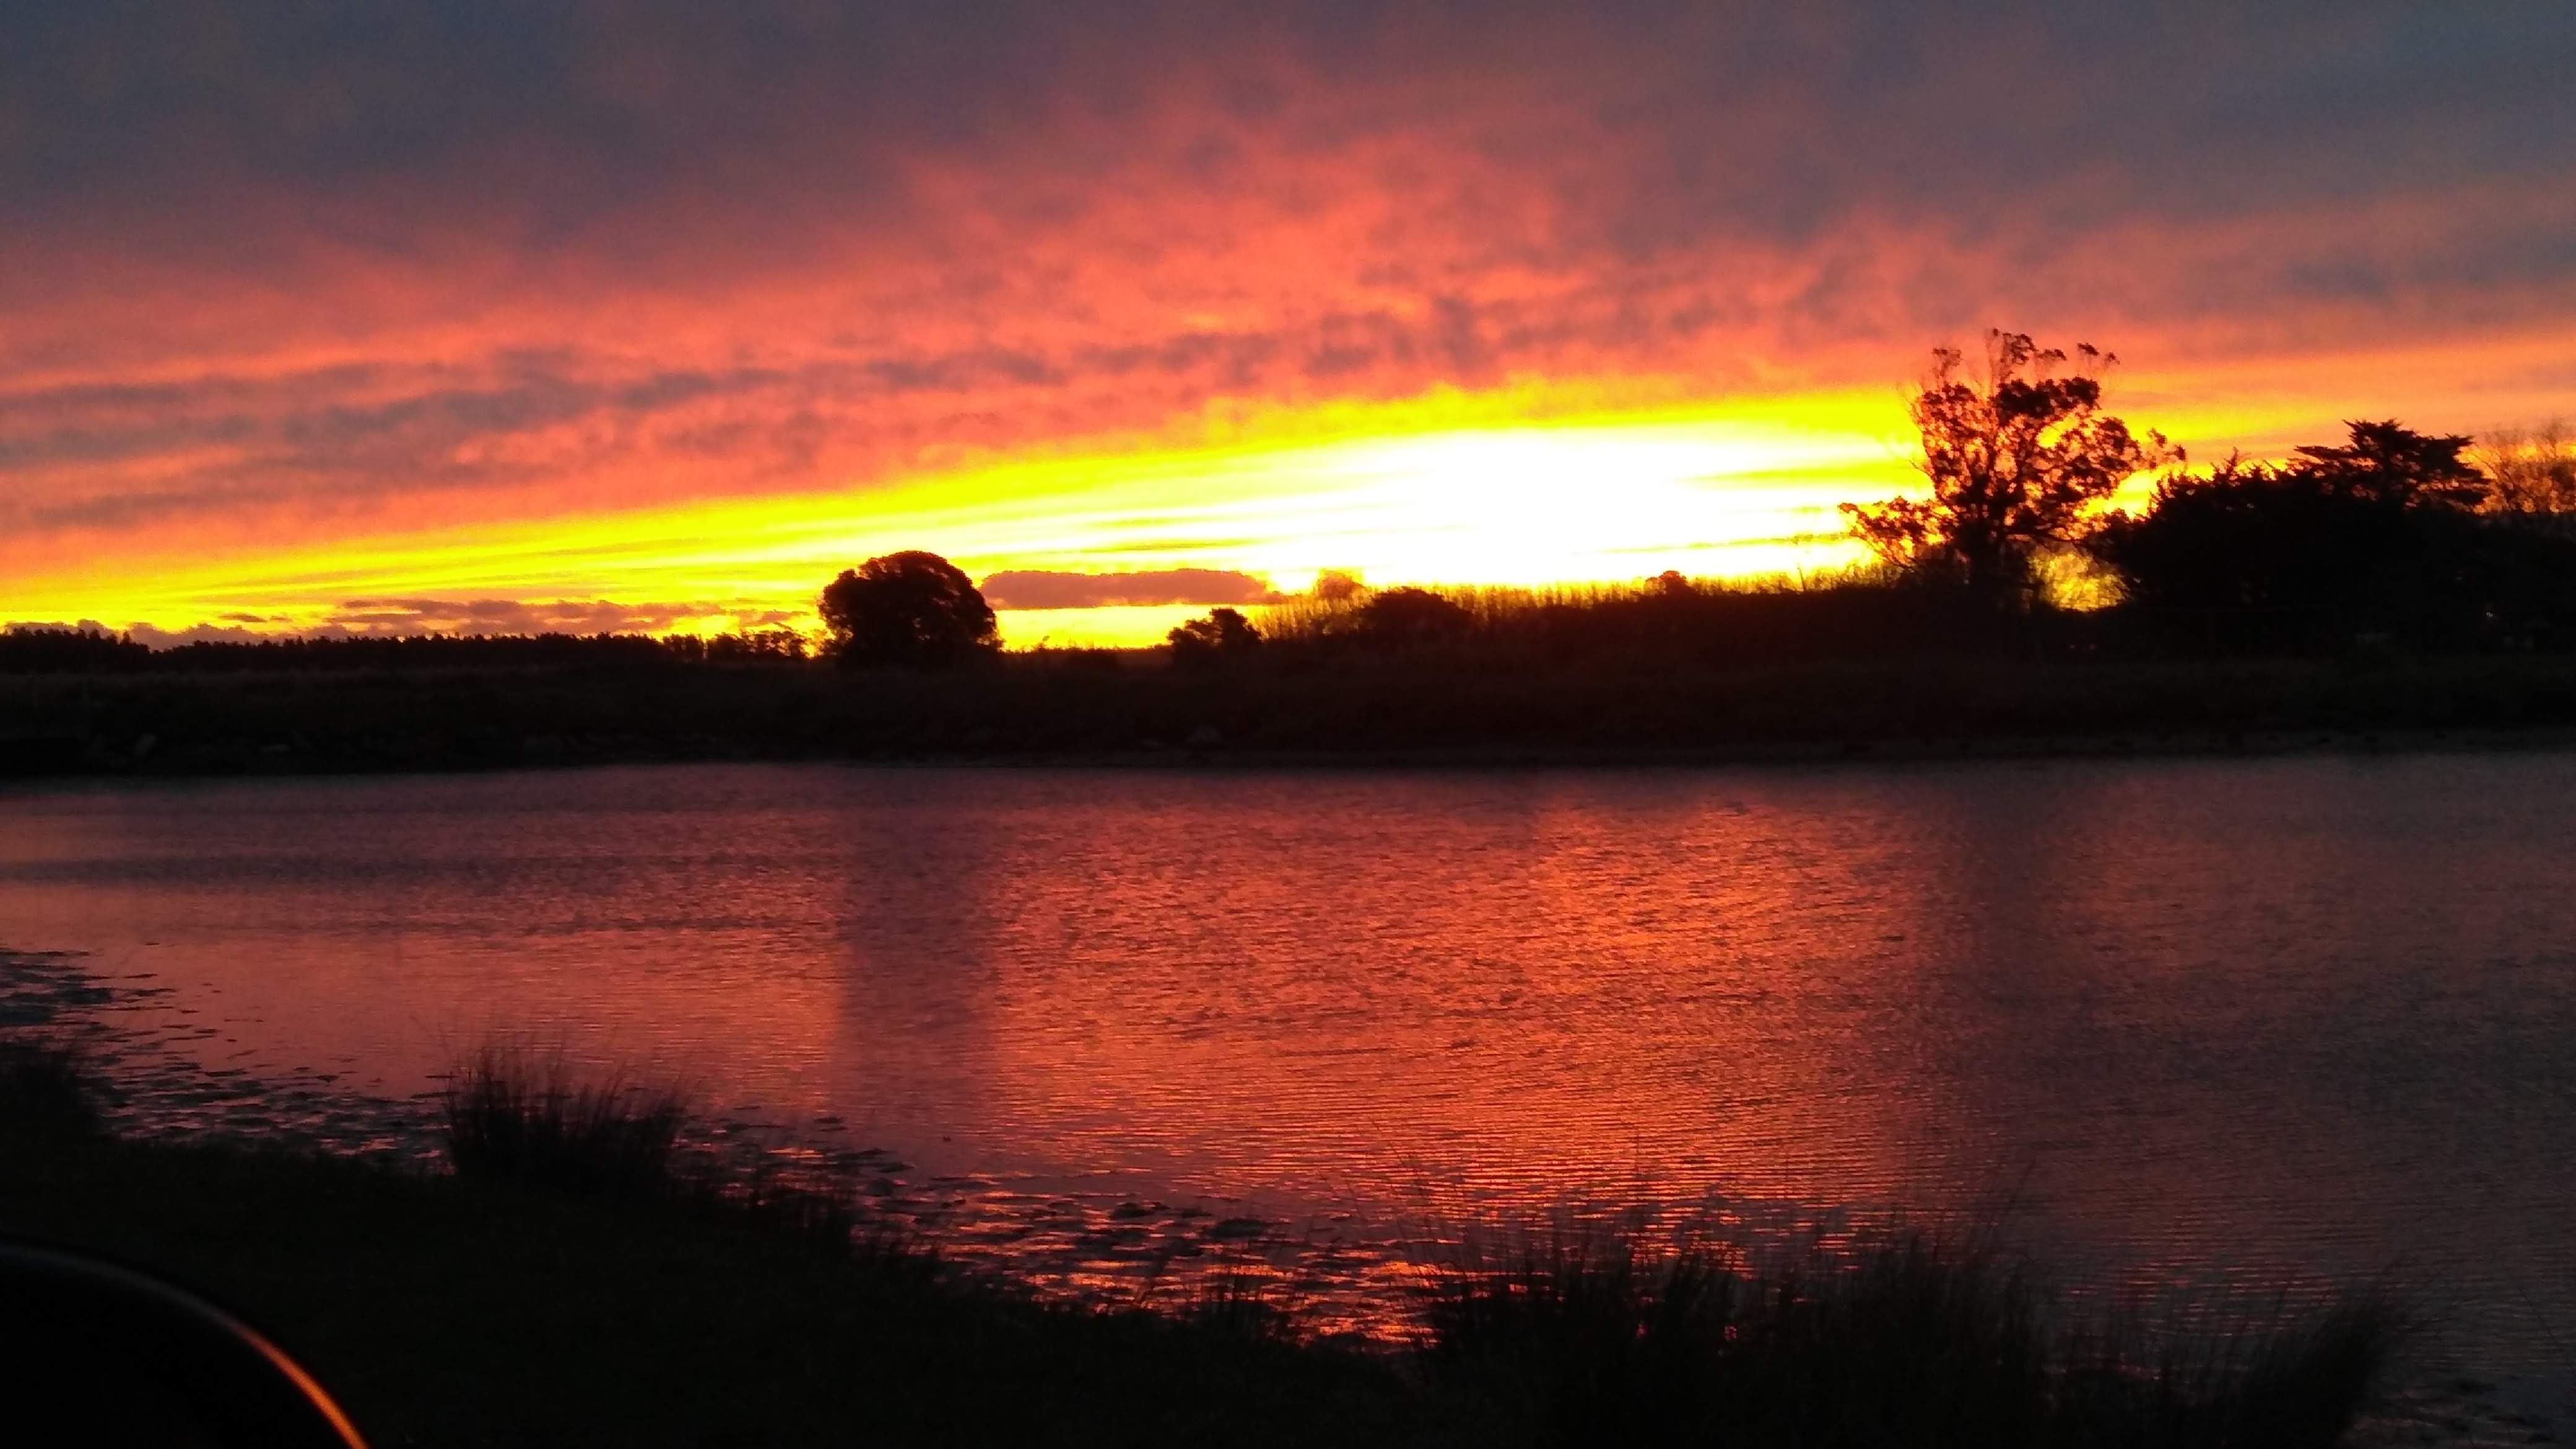
sun, water, cloud, sky, atmosphere, water resources, afterglow, natural landscape, orange, red sky at morning, dusk, lake, sunlight, plant, tree, sunrise, atmospheric phenomenon, bank, sunset, landscape, astronomical object, horizon, plain, rural area, waterway, calm, beauty, heat, wetland, dawn, shore, cumulus, reservoir, reflection, lacustrine plain, backlighting, lake district, evening, loch, wildlife, ocean, marsh, grassland, floodplain, sound, darkness, inlet, grass, silhouette, sea, night, pond, bayou, river